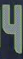
Number: 4